City of London

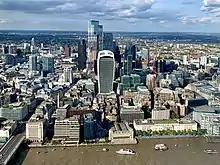
The City skyline in 2021, including 20 Fenchurch Street, the Leadenhall Building, 30 St Mary Axe & 22 Bishopgate, the tallest building in the City of London. London Bridge to the bottom left.

Whilst the financial sector, and related businesses and institutions, continue to dominate, the economy is not limited to that sector. The legal profession has a strong presence, especially in the west and north (i.e., towards the Inns of Court). Retail businesses were once important, but have gradually moved to the West End of London, though it is now Corporation policy to encourage retailing in some locations, for example at Cheapside near St Paul's. The city has a number of visitor attractions, mainly based on its historic heritage as well as the Barbican Centre and adjacent Museum of London, though tourism is not at present a major contributor to the city's economy or character. The city has many pubs, bars and restaurants, and the "night-time" economy does feature in the Bishopsgate area, towards Shoreditch. The meat market at Smithfield, wholly within the city, continues to be one of London's main markets (the only one remaining in central London) and the country's largest meat market. In the east is Leadenhall Market, a fresh food market that is also a visitor attraction.